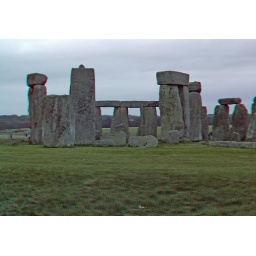
Stonehenge in anaglyph 3D stereo red cyan glasses needed